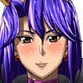
Portrait style: Anime Portrait